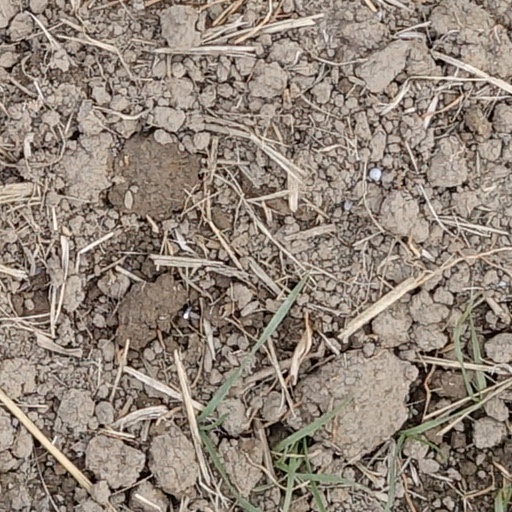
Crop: wheat